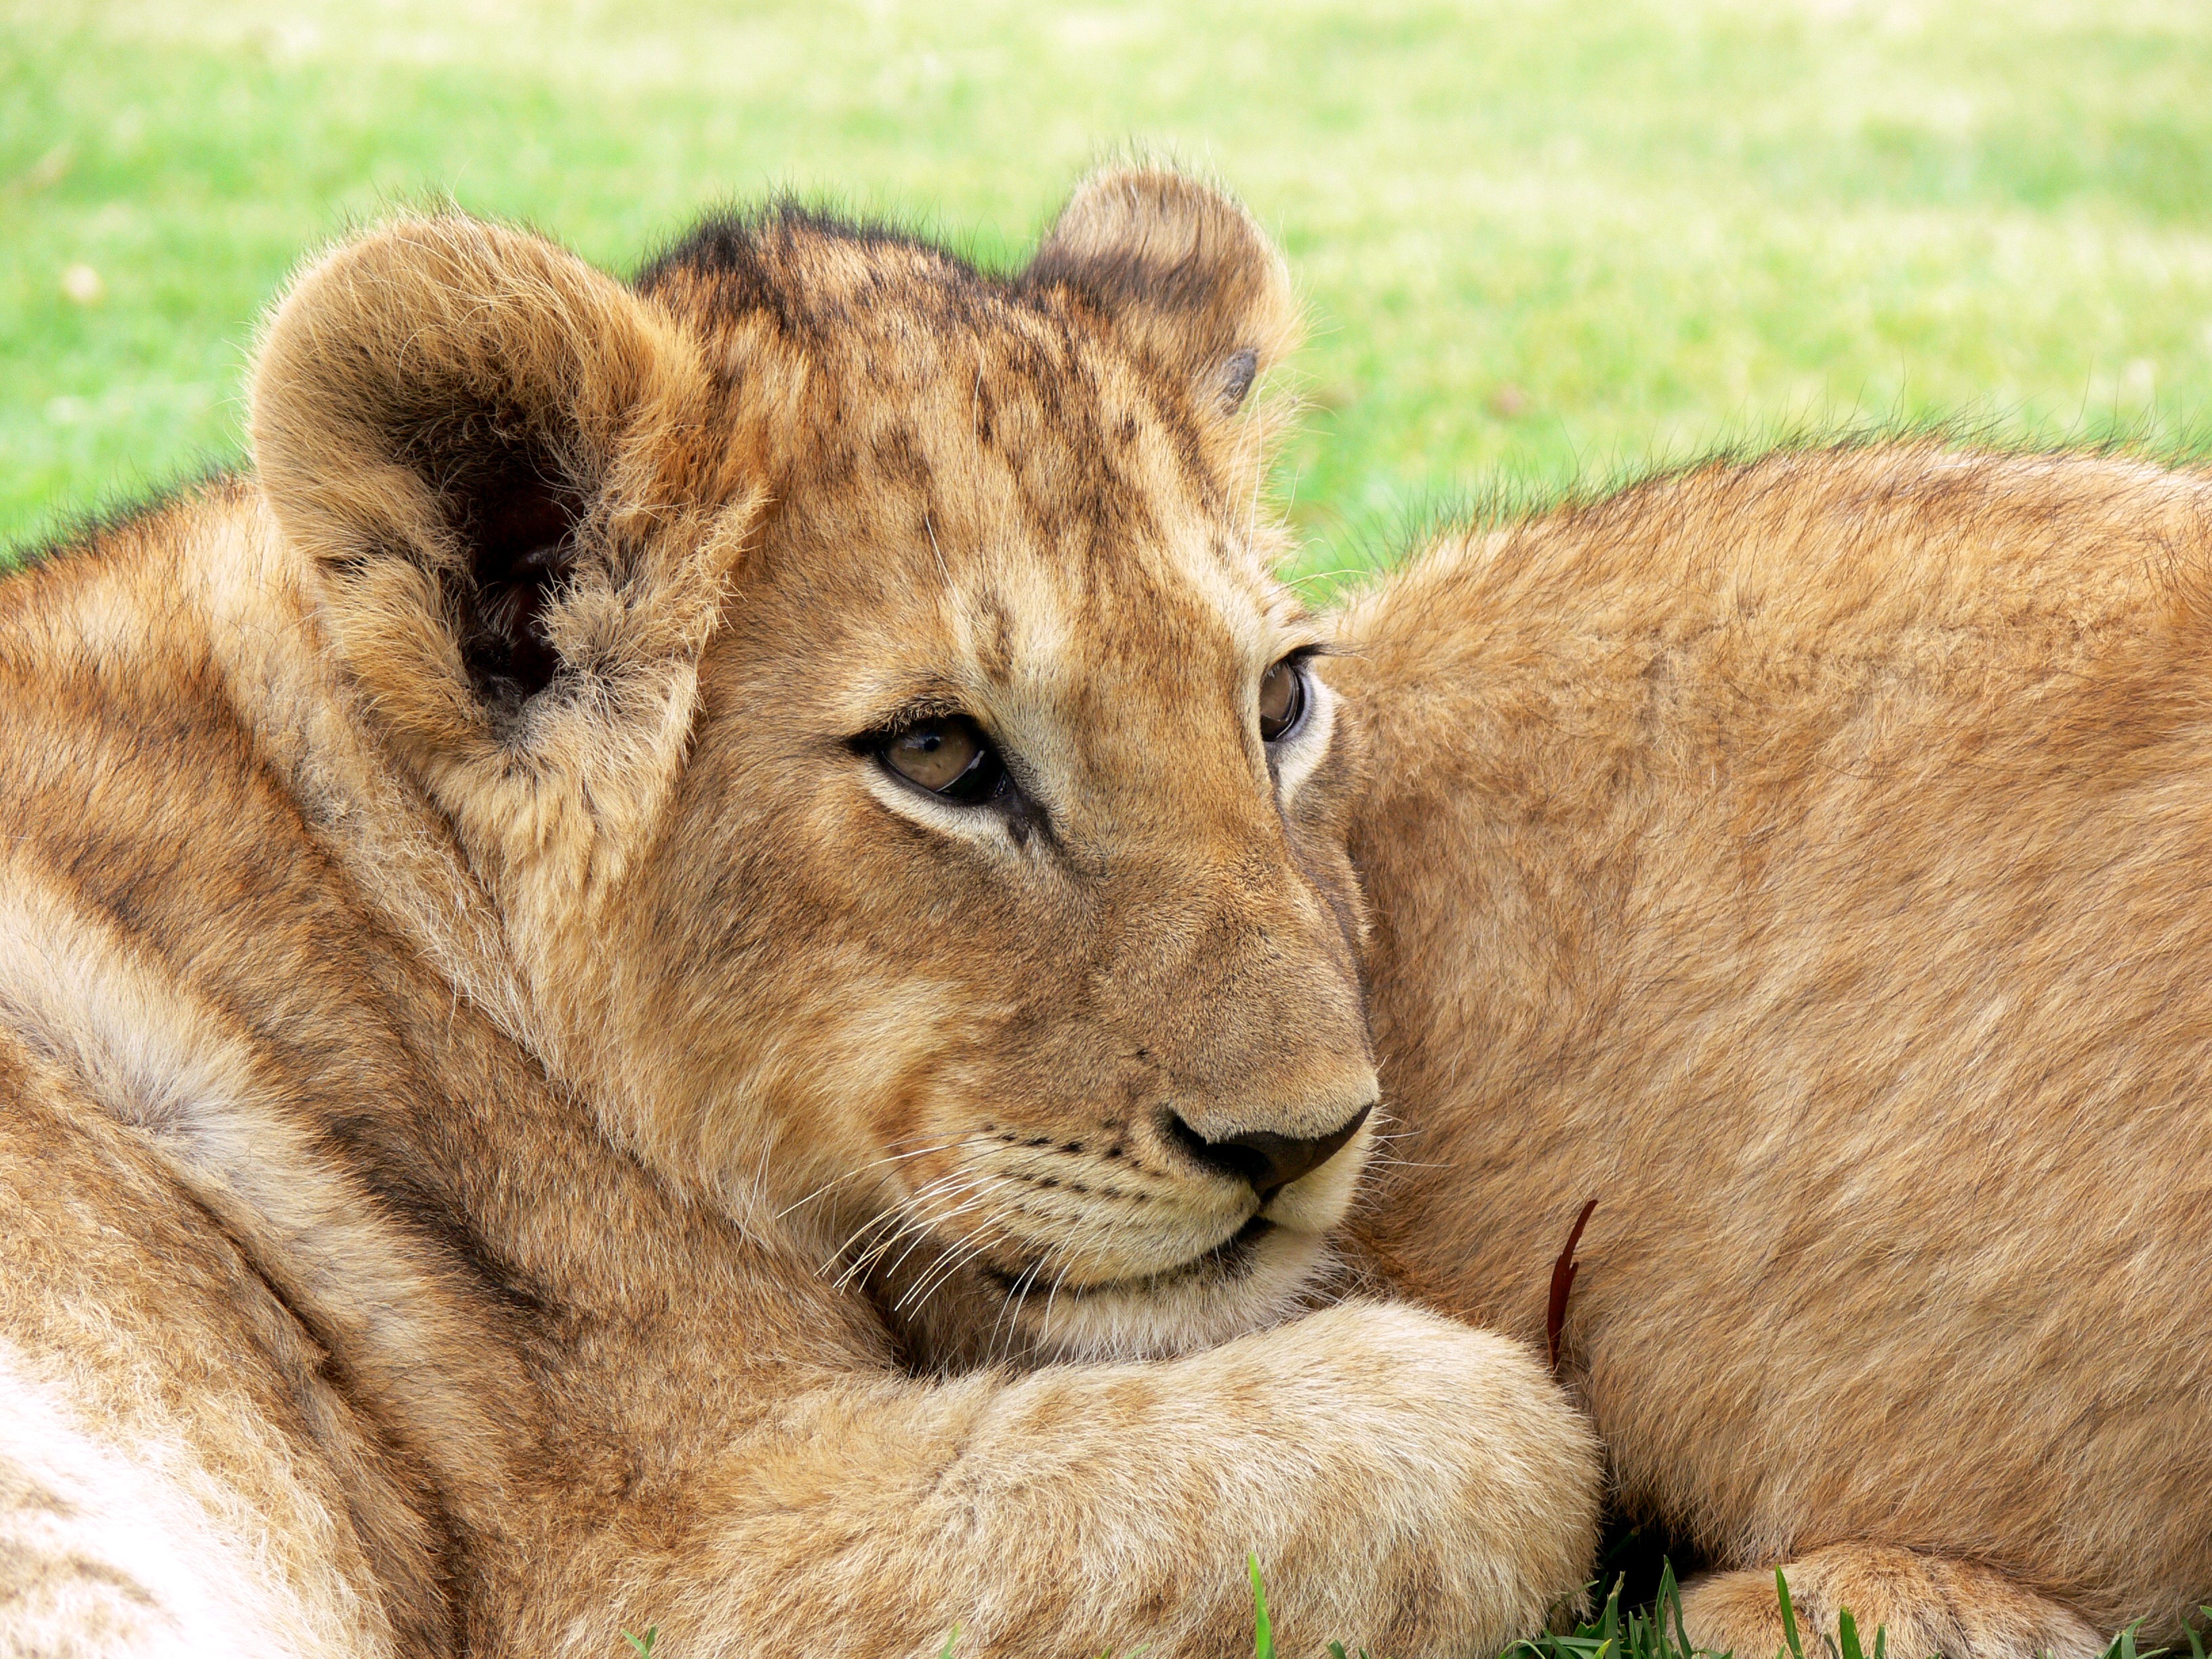
wildlife, africa, mammal, mane, fauna, lion, big cat, whiskers, snout, vertebrate, cub, safari, lion cub, big cats, cat like mammal, dog breed group, masai lion, cuddled